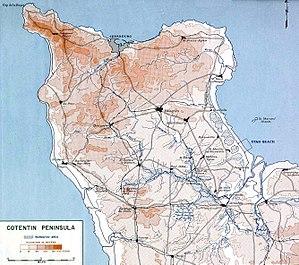
Cherbourg-Octeville est une ancienne commune française du département de la Manche. Résultant de la fusion des communes de Cherbourg et d'Octeville le 1ᵉʳ mars 2000, elle devient commune déléguée de Cherbourg-en-Cotentin, commune nouvelle créée le 1ᵉʳ janvier 2016 et issue de la fusion de Cherbourg-Octeville, Équeurdreville-Hainneville, La Glacerie, Querqueville et Tourlaville.